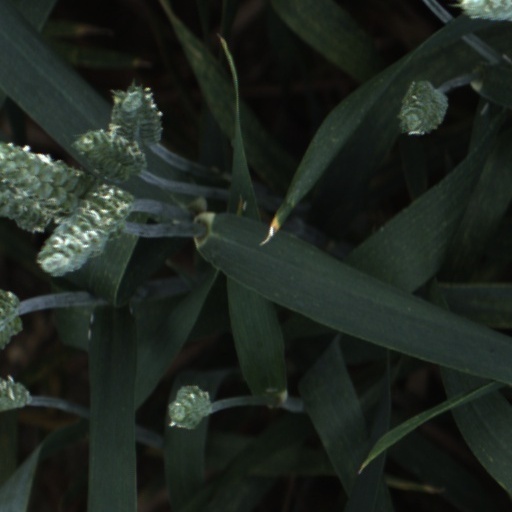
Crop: wheat